Enceladus (Giant)

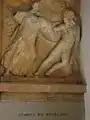
Athena and Giant (presumably Enceladus), Temple E (Selinus).

Enceladus was one of the Giants, who (according to Hesiod) were the offspring of Gaia, born from the blood that fell when Uranus was castrated by their son Cronus. The Giants fought Zeus and the other Olympian gods in the Gigantomachy, their epic battle for control of the cosmos. A Giant named Enceladus, fighting Athena, is attested in art as early as an Attic black-figure pot dating from the second quarter of the sixth century BC (Louvre E732). In literature, references to the Giant occur as early as the plays of the fifth-century BC Greek tragedian Euripides, where, for example, in Euripides' "Ion", the chorus describes seeing on the late sixth-century Temple of Apollo at Delphi, Athena "brandishing her gorgon shield against Enceladus". Although traditionally opposed by Athena, Virgil and others have Enceladus being struck down by Zeus. In Euripides' comic satyr play "Cyclops", Silenus, the drunken companion of the wine god Dionysus, boasts of having killed Enceladus with his spear.